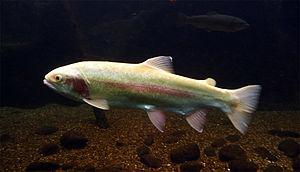
La Durolle est une rivière française, longue de 32 kilomètres, située dans les départements de la Loire et du Puy-de-Dôme, en région Auvergne-Rhône-Alpes. Affluent en rive droite de la Dore qu'elle rejoint en aval de Thiers, elle est un sous-affluent de la Loire par l'Allier.
Le terme truite est un nom vernaculaire ambigu désignant plusieurs espèces de poissons de la famille des salmonidés.